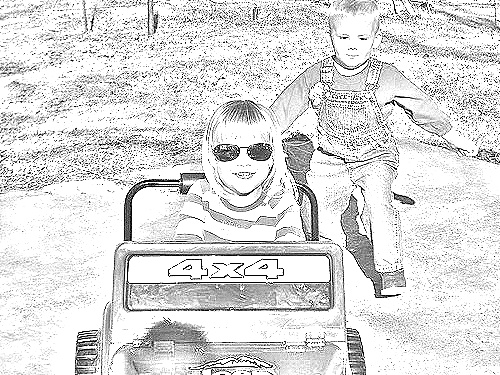
Portrait style: Sketch Portrait